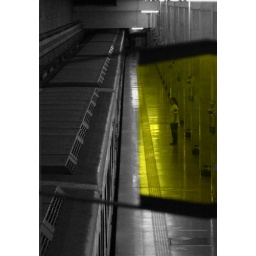
taken through a yellow glass frame in a partition wall in the train station in beijing.